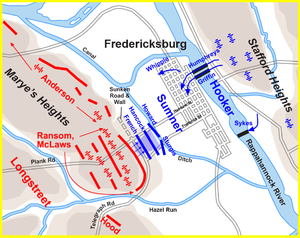
Slaget ved Fredericksburg / Slaget
Sumners angreb kl. 13, 13. december 1862
Slaget ved Fredericksburg blev udkæmpet i og omkring Fredericksburg i Virginia fra den 11. december til den 15. december 1862 mellem Robert E. Lees sydstatshær Army of Northern Virginia og Unionens Army of the Potomac under kommando af generalmajor Ambrose E. Burnside, og det huskes som et af de mest ensidige slag i den amerikanske borgerkrig.